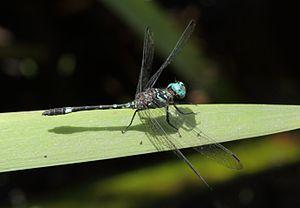
Notiothemis est un genre de la famille des Libellulidae appartenant au sous-ordre des anisoptères dans l'ordre des odonates. Il comprend deux espèces.